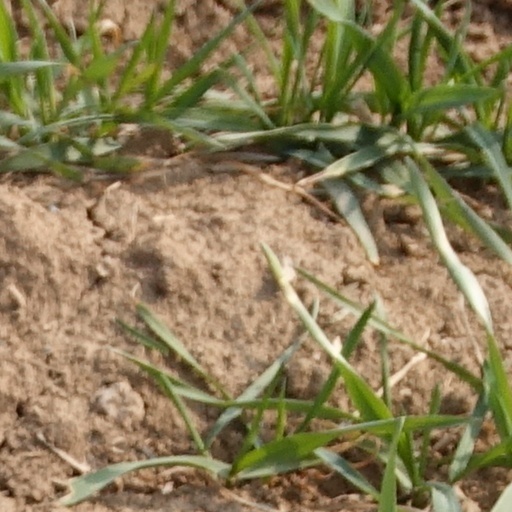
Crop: wheat